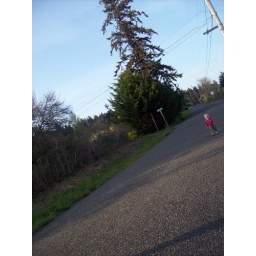
girl all alone in the road